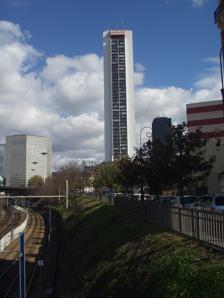
Building: Tour Défense 2000
Country: France
Year built: 1974
Dwelling in La Défense Tour Défense 2000 Tour Défense 2000 in 2024 General information Type Dwelling Location La Défense ( Puteaux ) Coordinates 48°53′15″N 2°14′12″E / 48.88750°N 2.23667°E / 48.88750; 2.23667 Completed 1974 Height Antenna spire 134 m (440 ft) Technical details Floor count 47 Design and construction Architect(s) Proux, Demones, Srot The Tour Défense 2000 is one of the tallest residential buildings in France. The tower is situated in the La Défense section of Puteaux , a suburb of Paris . The tower was constructed between April 1971 and November 1974. Its success as a residence was not immediate: two years into its opening only a quarter of its apartments had been sold. In comparison to the other buildings of La Défense, Tour Défense 2000 is relatively isolated, and thus benefits from a beautiful panoramic view. In total, there are 370 apartments occupying 47 floors, and the building is capable of housing about 700 people. Apartments range in size from 19m² to 140m². See also Tour Défense 2000 in 2006 Skyscraper List of tallest structures in Paris References